Robert Harrison (publisher)

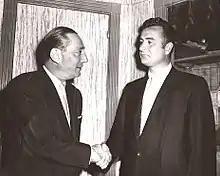
Robert Harrison and Richard Weldy, 1956

The one Harrison men's magazine that differed from the "Beauty Parade" format was "Whisper", started in April 1946. It began as a clone of "Beauty Parade", but became more explicit, violent and blatantly sexual. In 1953 Harrison was arrested for staging a "Whisper" photo shoot at a New Jersey golf course. It starred Page as a prisoner being tortured by models dressed in skimpy Ku Klux Klan-like costumes. But the old format of suggested nudity and sex was not working in the 1950s as it did in the '40s. During the heyday of his cheesecake magazines, Harrison moved with his sister Helen from their two-bedroom apartment into a nine-bedroom suite at the Parc Vendôme. Harrison became a fixture on the New York nightclub scene and was portrayed as a playboy in society columns. He indulged in his trademark proclivity toward all things white—Cadillacs, tailored suits from Sulka, cashmere polo coats and hats. He was often photographed in the company of Broadway or Hollywood starlets. But the circulation of his magazines declined in the post-war years. By early 1952 his accountant told him that he was broke. In addition to rival imitators, Harrison "could not compete with the new celebrity focused men's magazine, "Playboy", whose first issue, released in 1953, featured a full color centerfold of Marilyn Monroe." But Harrison had an aversion to real nudity and never went the route of "Playboy". Instead, he returned to his "New York Graphic" roots. Thus "Whisper" would morph a third time in the 1950s to imitate the most audacious of Harrison's periodicals.